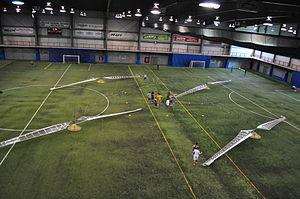
L’AeroVelo Atlas est un hélicoptère à propulsion humaine qui a été construit pour la compétition d'hélicoptère à propulsion humaine Igor Sikorsky dont le prix est de 250 000 dollars. Le 13 juin 2013, l'Atlas est devenu le premier à atteindre les objectifs fixés dans la compétition et a donc remporté le prix. C'est un projet de l'université de Toronto, au Canada.
Un véhicule à propulsion humaine ou VPH est un véhicule mû par la force musculaire humaine. Les véhicules à propulsion humaine peuvent être terrestres, nautiques, aériens, ou même subaquatiques. L'utilisation de la propulsion humaine combinée à un véhicule a permis de développer un mode de transport en plein essor au niveau international.